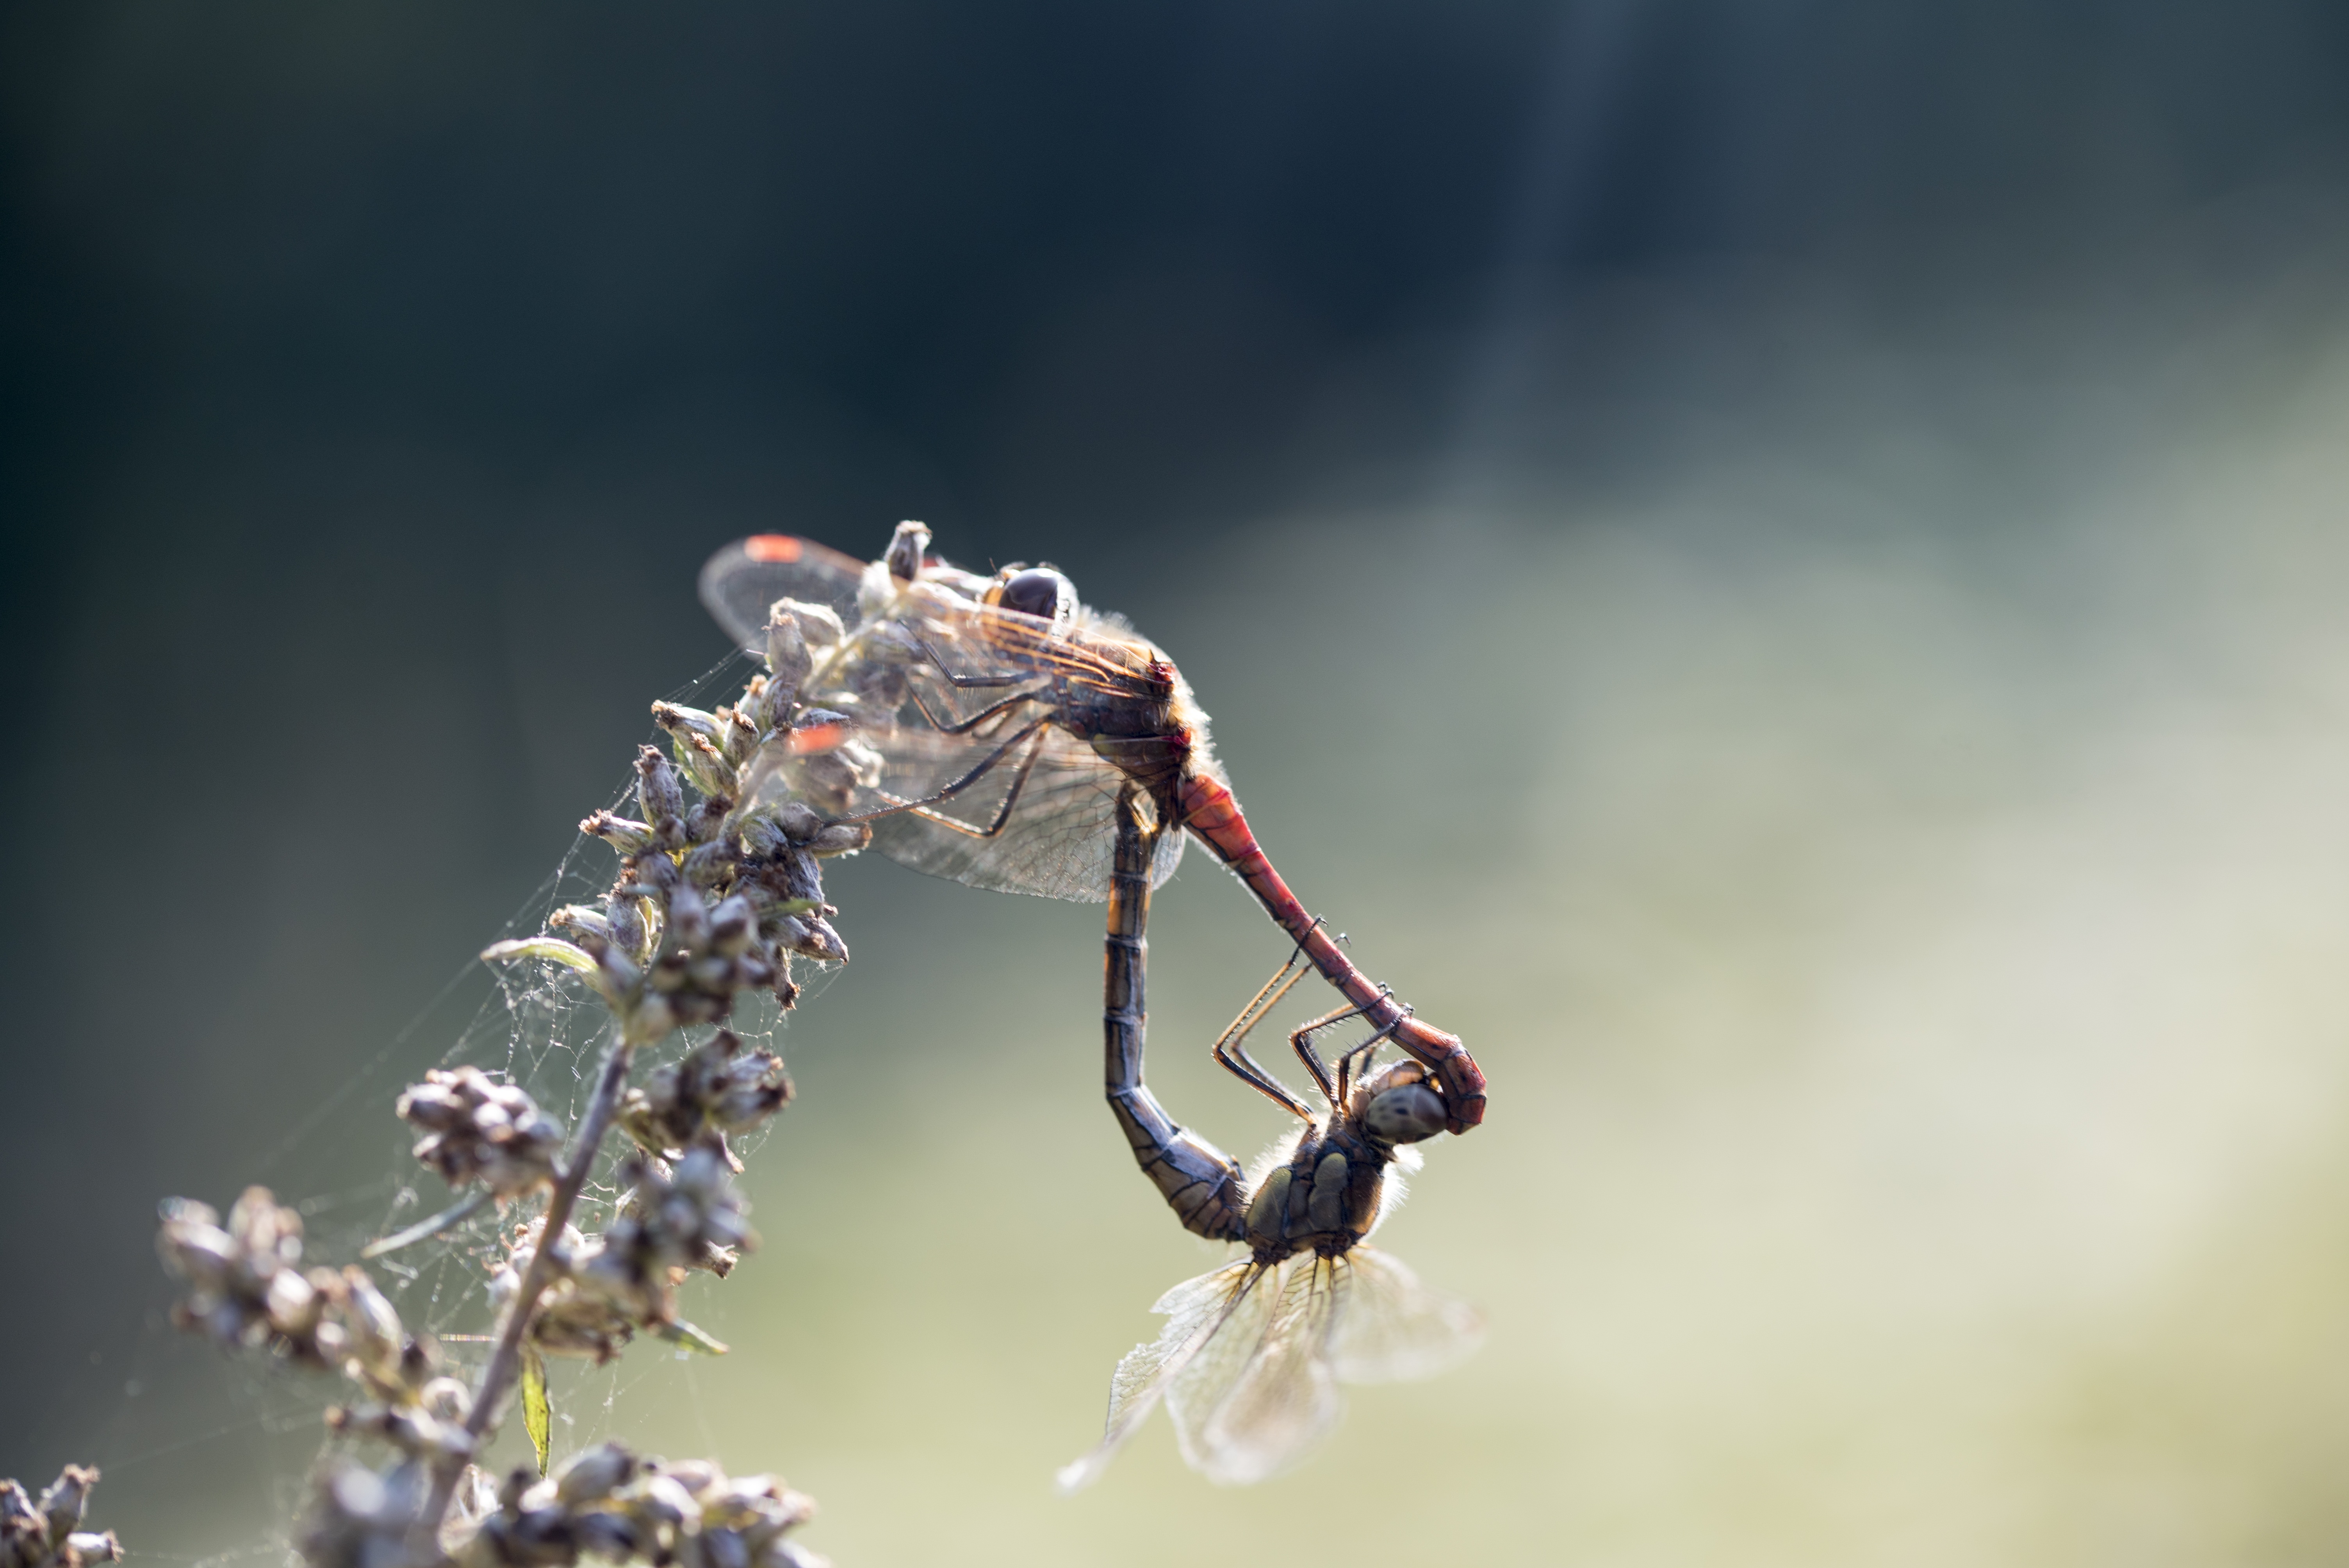
nature, outdoor, branch, photography, insect, macro, fauna, invertebrate, close up, dragonfly, detailed, mating, macro photography, arthropod, damesfly, dragonflies and damseflies